John Law (minister)

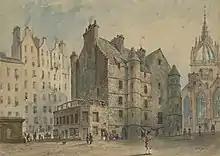
The Tolbooth (a Covenanting prison) and St. Giles Cathedral, Edinburgh

John Law (1632–1712) was a 17th-century Presbyterian minister from Scotland. He became Moderator of the General Assembly in 1694 and later was a prisoner on the Bass Rock.